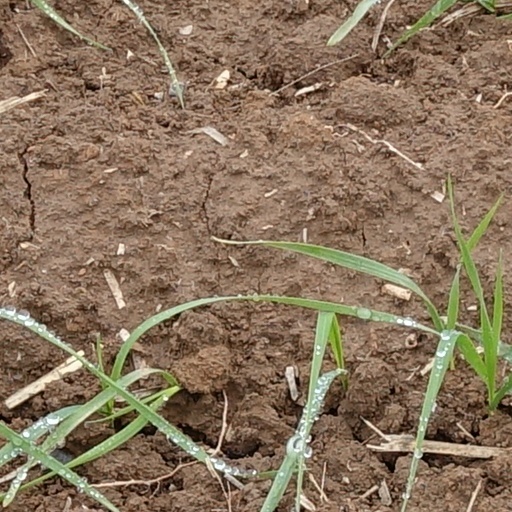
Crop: wheat